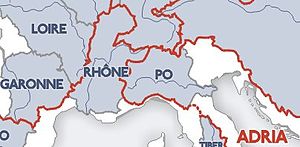
Alpernes hovedkam / Hovedkammens hydrologi
Alpernes hovedvandskel.
Alpernes hovedkam er den bjergkæde som dannes af Alpernes højeste bjergtoppe og -rygge. Den danner en bueformet linje fra Cadibonapasset ved Savona i Liguria via den fransk–italienske grænse, Schweiz og Østrig til i nærheden af Wien. I store dele af dens forløb følger Alpernes hovedkam nationale grænser og vigtige vandskel.